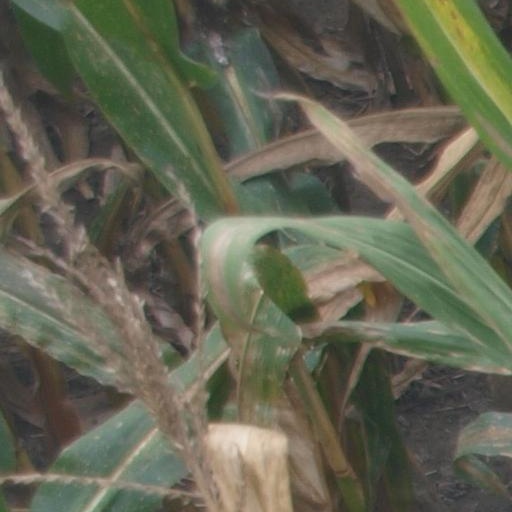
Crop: maize; corn